Liliana Olivero

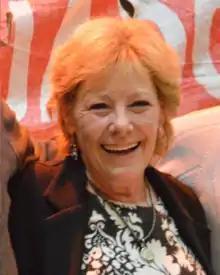
]Liliana Olivero

Maria Liliana Olivero (born 20 January 1956) is an Argentine politician and former member of the provincial legislature in Córdoba Province, Argentina. She is a member of the Socialist Left (Argentina).